Øystein Dolmen

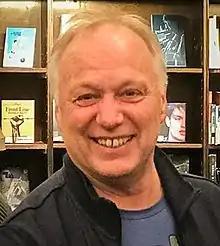
Øystein Dolmen in 2017

Øystein Dolmen (born 19 February 1947), also known as Knutsen, is a Norwegian singer-songwriter best known for being one half of the duo Knutsen & Ludvigsen, alongside Gustav Lorentzen ("Ludvigsen"). Knutsen & Ludvigsen was a humorous duo whose albums were primarily intended for children, but also became popular with more mature audiences.